The Old Man (Perry novel)

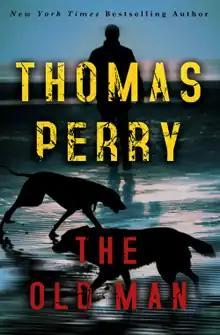
First edition cover

The Old Man is a stand-alone thriller novel by Thomas Perry, published by the Mysterious Press imprint of Grove Atlantic in January 2017. A television adaptation of the same name starring Jeff Bridges aired on FX beginning June 2022.